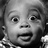
Emotion: surprise